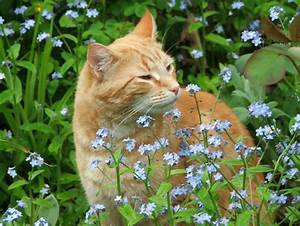
Label: cat